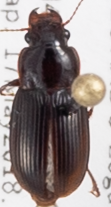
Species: Harpalus desertus
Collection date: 2018-05-17
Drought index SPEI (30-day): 0.814
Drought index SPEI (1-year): -0.674
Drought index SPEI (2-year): -0.184